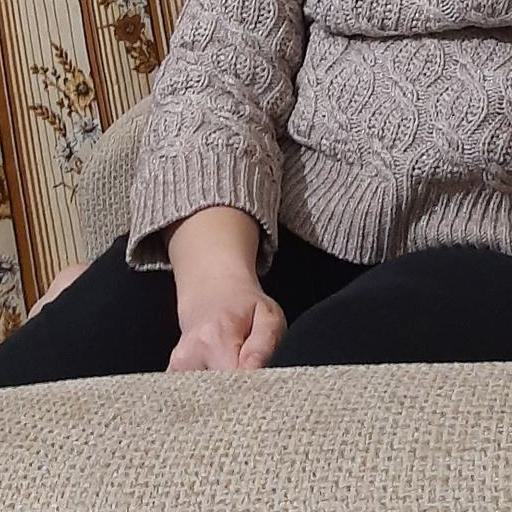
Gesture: no_gesture